Eat Drink Man Woman

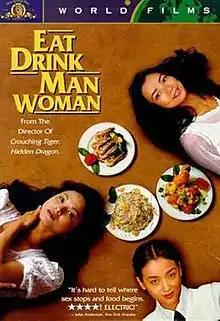
Theatrical release poster

Eat Drink Man Woman is a 1994 comedy-drama film directed by Ang Lee, from a script co-written with James Schamus and Hui-Ling Wang. It stars Sihung Lung, Wang Yu-wen, Wu Chien-lien, and Yang Kuei-mei as members of the Zhu family navigating the challenges of love, life, tradition and family. Part of Lee's "Father Knows Best" trilogy and similar to Lee's other works, this film deals with the transition from tradition to modernity. It is Lee's only film, to date, to be shot entirely in his native Taiwan.